Mario Agustín Gaspar

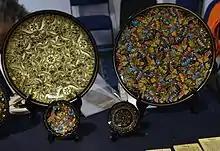
Pieces from the artisan's workshop on display in Mexico City

Gaspar owns his workshop in the town and works with his wife, herself an accomplished artisan. For his maque lacquer work, she creates the natural pigments, stating that the nature of this work requires family involvement. Maque is a pre Hispanic lacquering technique which Gaspar prefers, but more modern lacquering, called “laca” is done at the workshop, mostly by Ortega Ruiz. She draws her designs from memory, most of which are traditional but she has a few of her own invention.